Battle of Gross-Jägersdorf

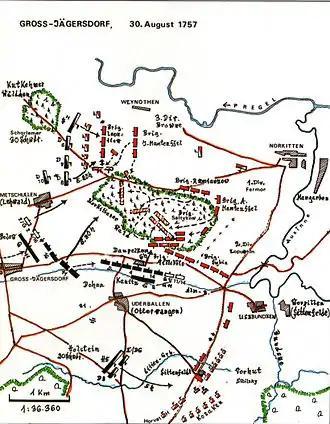
Map of the battle

The Russians started the day with a leisurely march, but the army was undisciplined and difficult to move in any concentrated, organized way. Seeing the opportunity, the Prussians attacked the milling and "unprepared mob" of Russian soldiers. Lehwaldt's cavalry attacked the northern and southern flanks of the Russian army, inflicting initial heavy losses. The Russians, entirely unprepared for an assault by an army half its size, degenerated into further confusion. Apraxin's inexperienced commanders tried to organize the infantry; General Pyotr Rumyantsev, who later became one of Russia's best generals, managed to rally the Russians in the center, as it recovered from the shock of the initial attack. General Vasily Lopukhin was bayoneted by the Prussians: some reports say he died in the arms of his comrades, others, that he died a few days later.